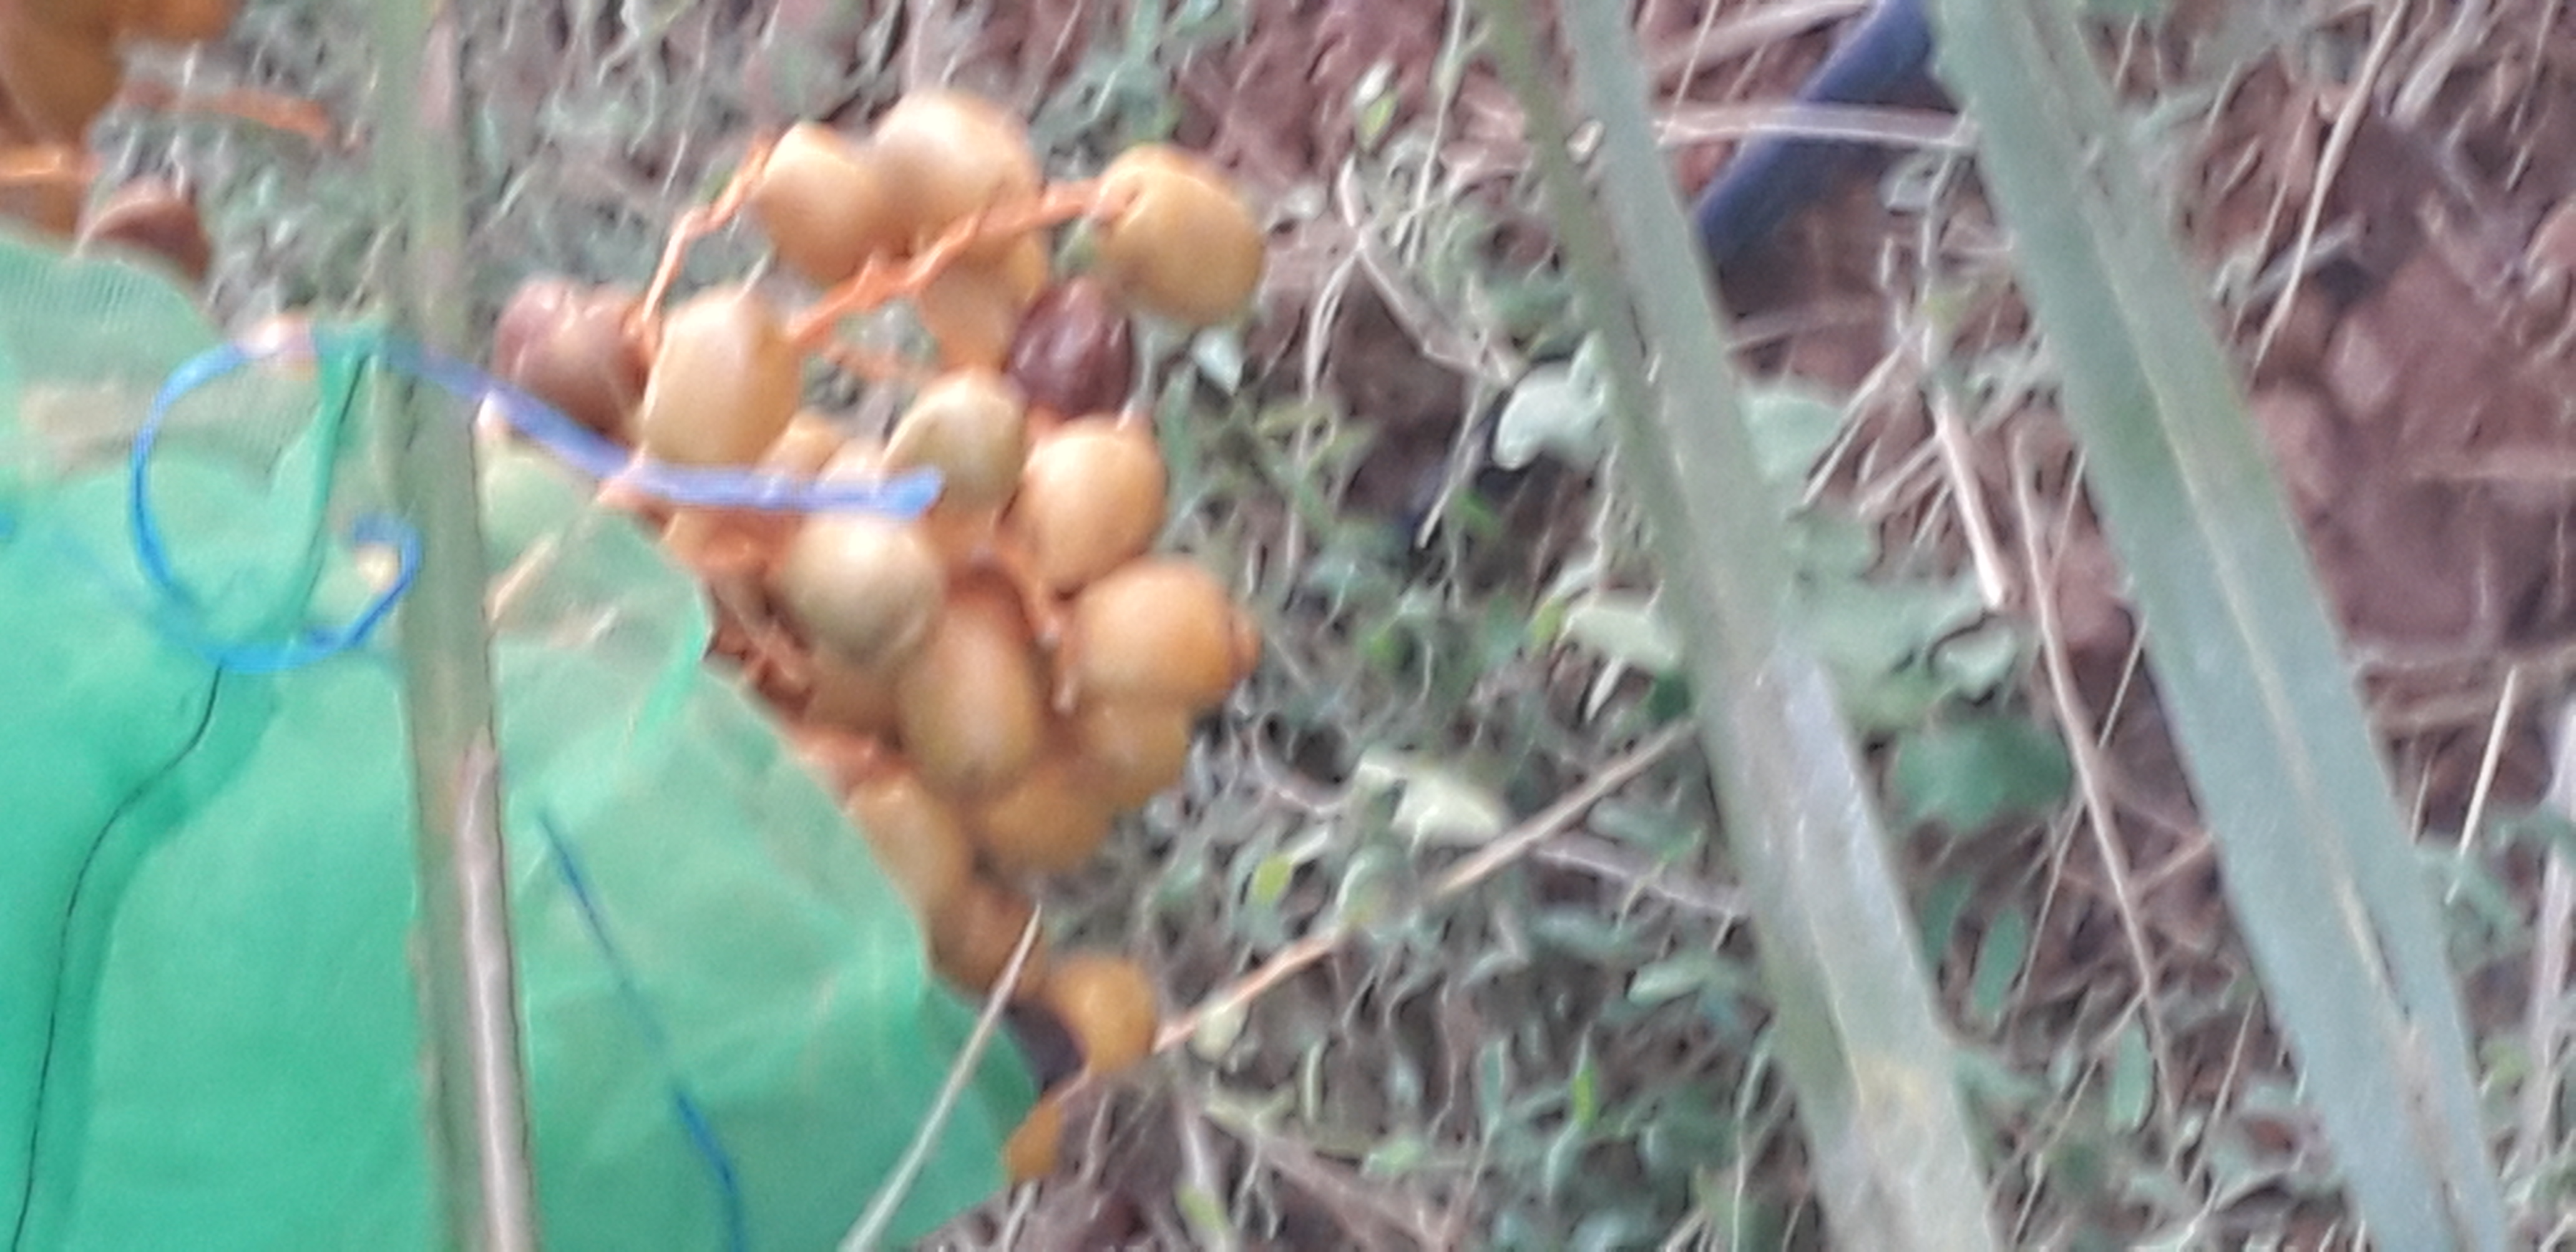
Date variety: Boufagous